Moscow Conservatory

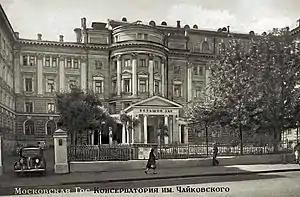
The Moscow Conservatory in 1940

The Conservatory's staff consists of about 500 faculty members, 1,500 undergraduate and graduate students, and 500 technical and administrative staff.